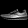
Label: Sneaker